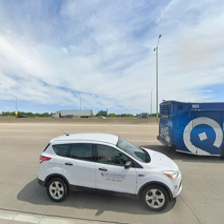
Label: streetView